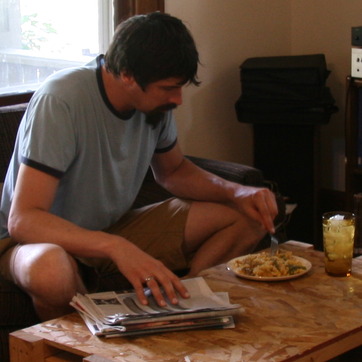
Material: skin